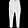
Label: Trouser